The Other Son (2023 film)

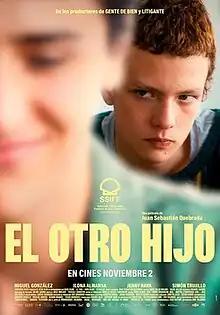
Theatrical release poster

The Other Son (Spanish: El otro hijo) is a 2023 drama film written and directed by Juan Sebastián Quebrada in his directorial debut. Starring Miguel Gonzalez and Simón Trujillo, it is about a teenager who must overcome the unexpected death of his brother at a party while his family environment collapses. It is a co-production between Colombia, Argentina and France.